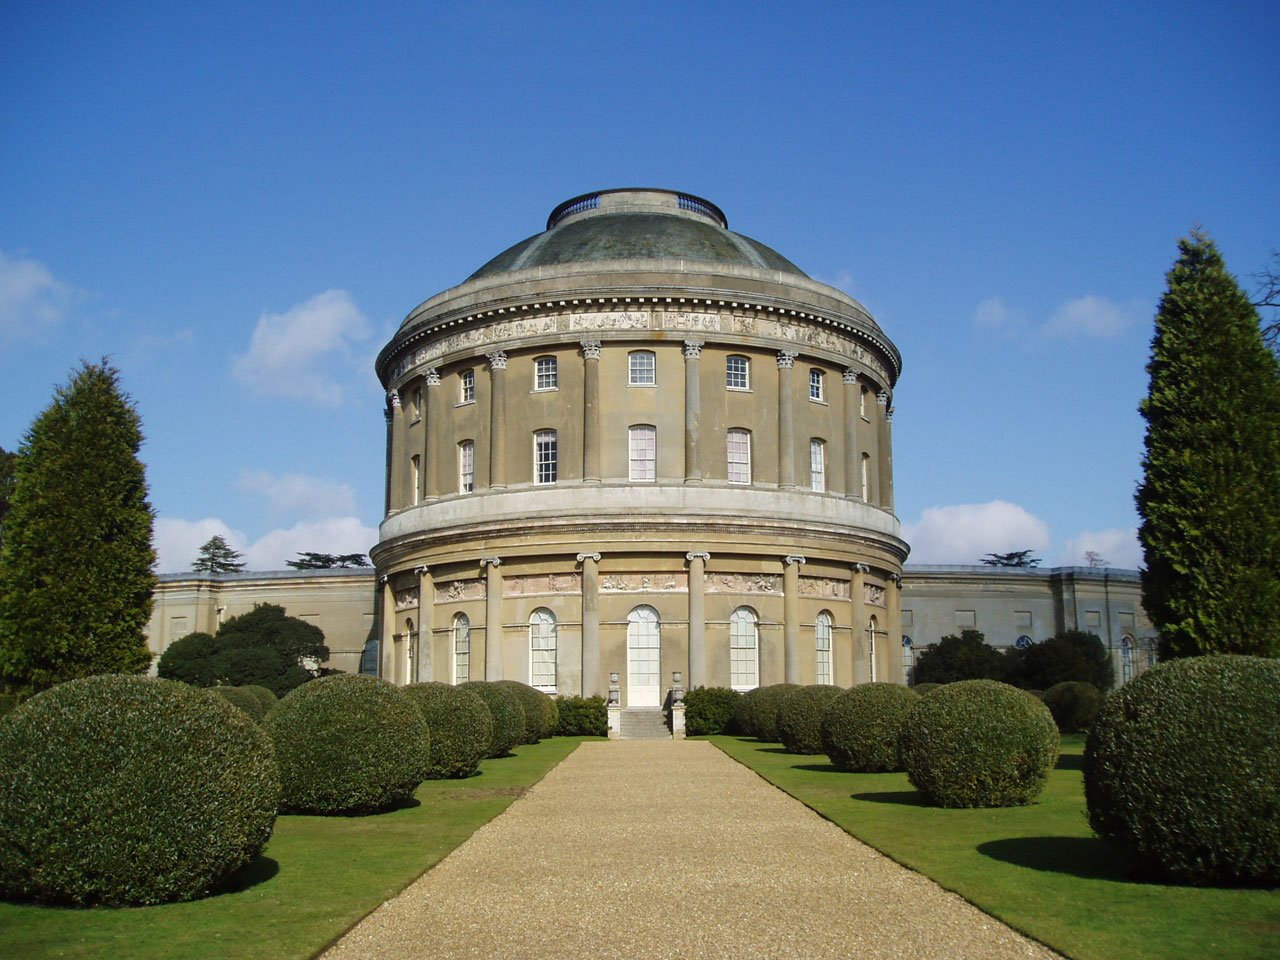
architecture, mansion, house, building, chateau, palace, home, hall, landmark, national, monastery, trust, estate, suffolk, stately home